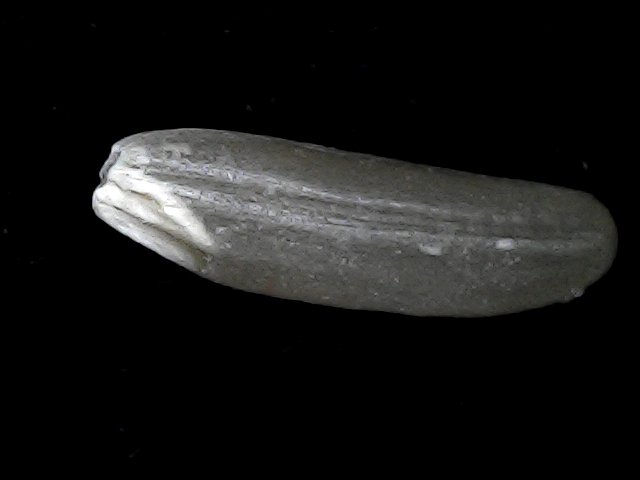
Rice variety: BD70